Pan (genus)

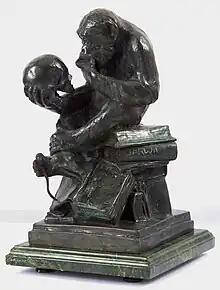
Hugo Rheinhold's c. 1893 "Affe mit Schädel" ("Ape with skull").

Chimpanzees, as well as other apes, had also been purported to have been known to ancient writers, but mainly as myths and legends on the edge of European and Near Eastern societal consciousness. Apes are mentioned variously by Aristotle. The English word "ape" translates Hebrew "קוף (qof)" in English translations of the Bible (1 Kings 10:22), but the word may refer to a monkey rather than an ape proper.